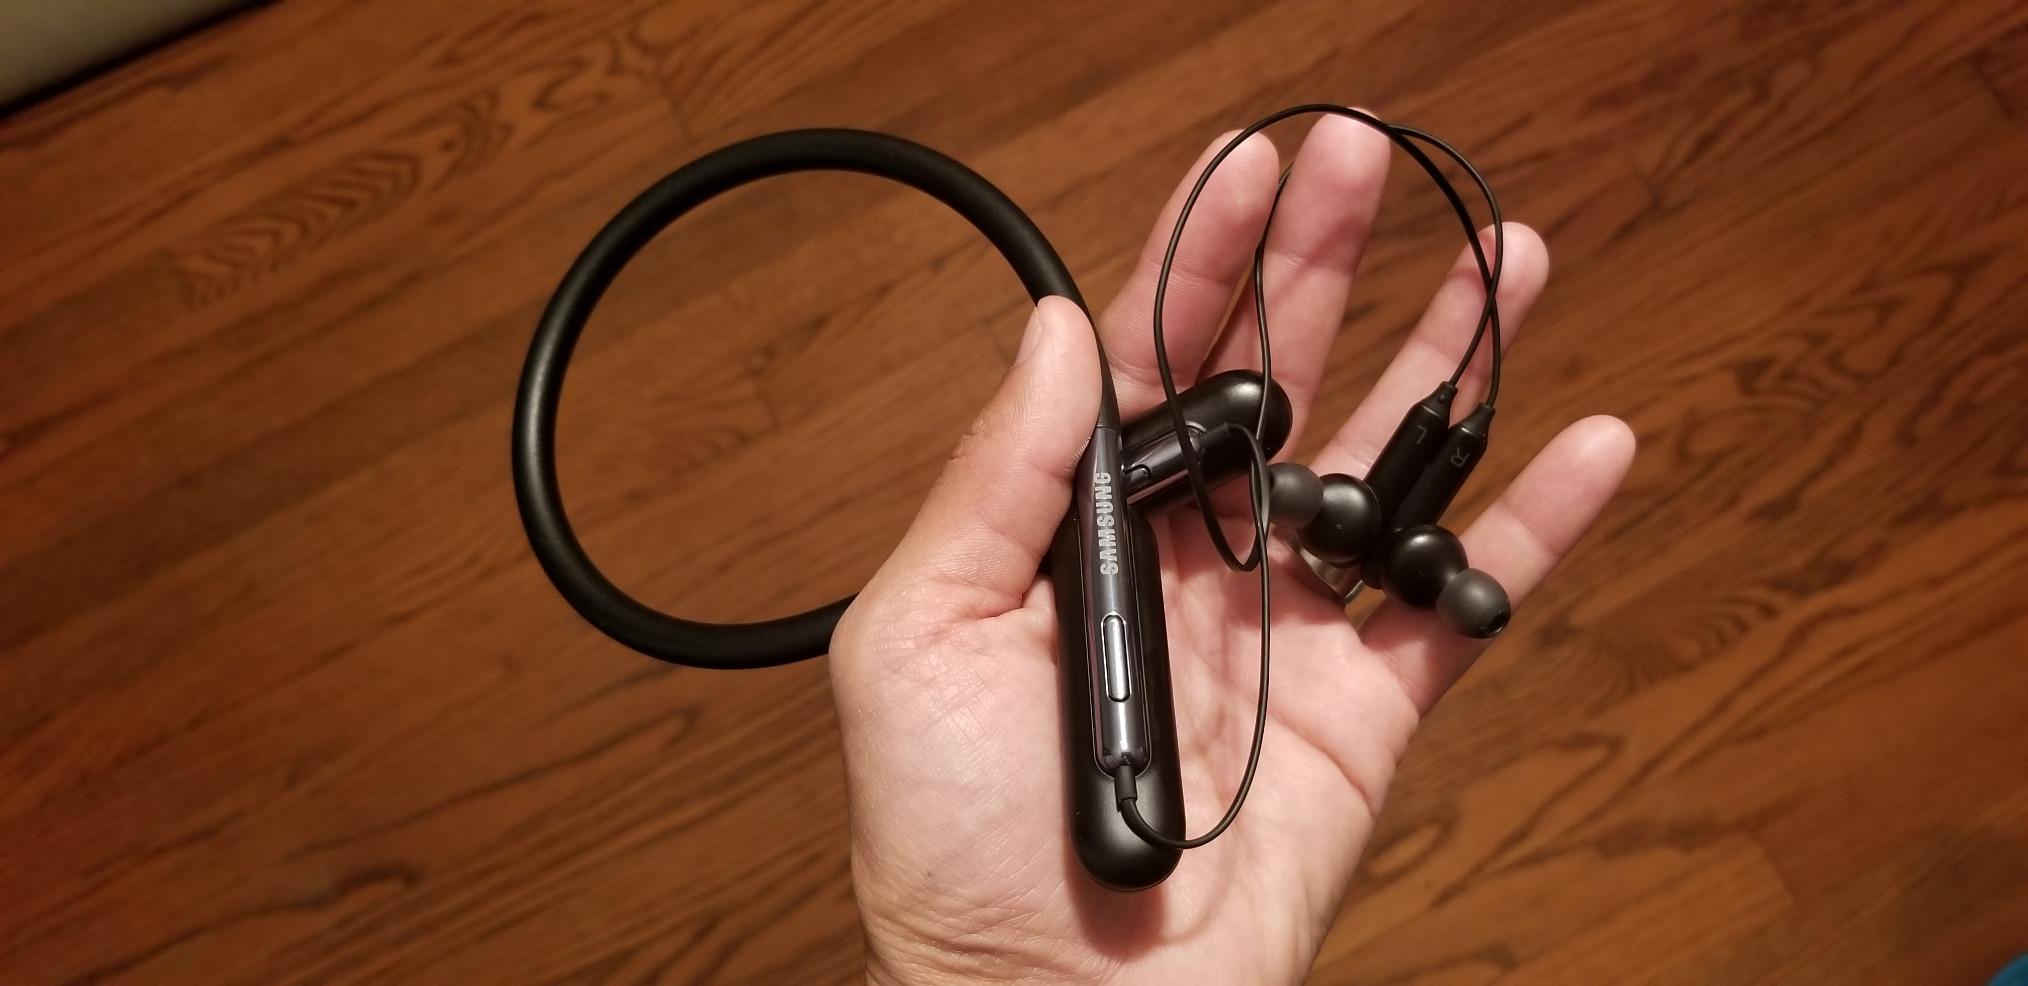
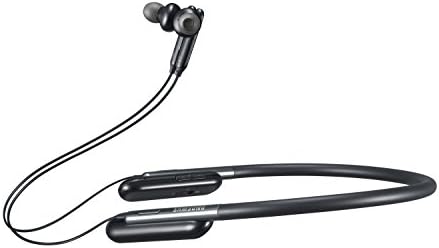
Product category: headphones
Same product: yes